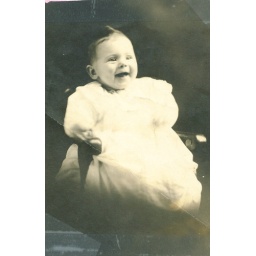
Betty Vanderswag baby in white dress